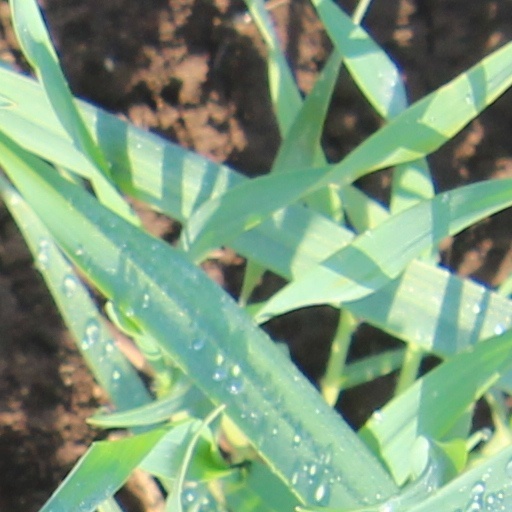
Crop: wheat